2022 Prime Minister's Resignation Honours (Liz Truss)

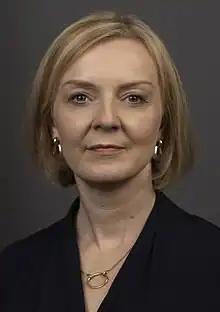
Liz Truss in 2022

The 2022 Prime Minister's Resignation Honours were honours awarded following the resignation of Liz Truss as Prime Minister of the United Kingdom in October 2022. Her resignation honours list was released on 29 December 2023, alongside the 2024 New Year Honours. Opposition politicians criticised the list in light of Truss's brief tenure as prime minister, and had called on her successor Rishi Sunak to block its release. Truss said that she was "delighted these champions for the conservative causes of freedom, limited government and a proud and sovereign Britain have been suitably honoured". The list was gazetted on 7 February 2024.